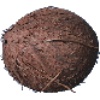
Label: Cocos 1